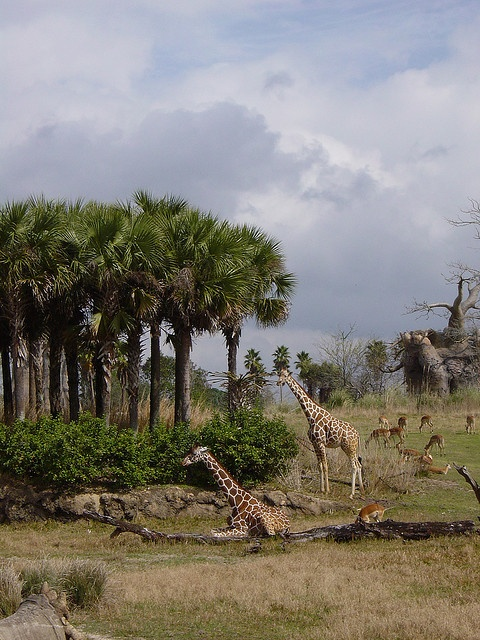
A herd of wild animals at a wild animal park.
Serveral giraffes in the open next to palm trees.
A giraffe laying down and another giraffe standing up next to trees.
Several giraffes and gazelles standing by a copse of trees.
The giraffes and other animals cohabitate the vast safari area